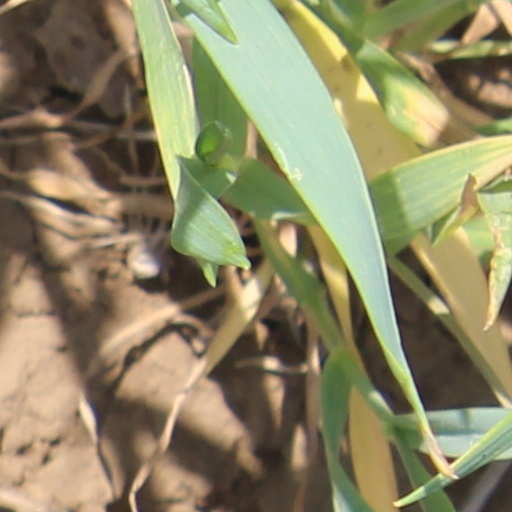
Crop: wheat